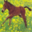
Label: horse